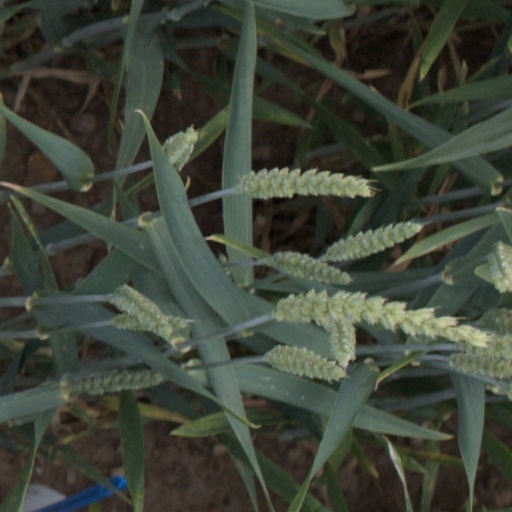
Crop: wheat